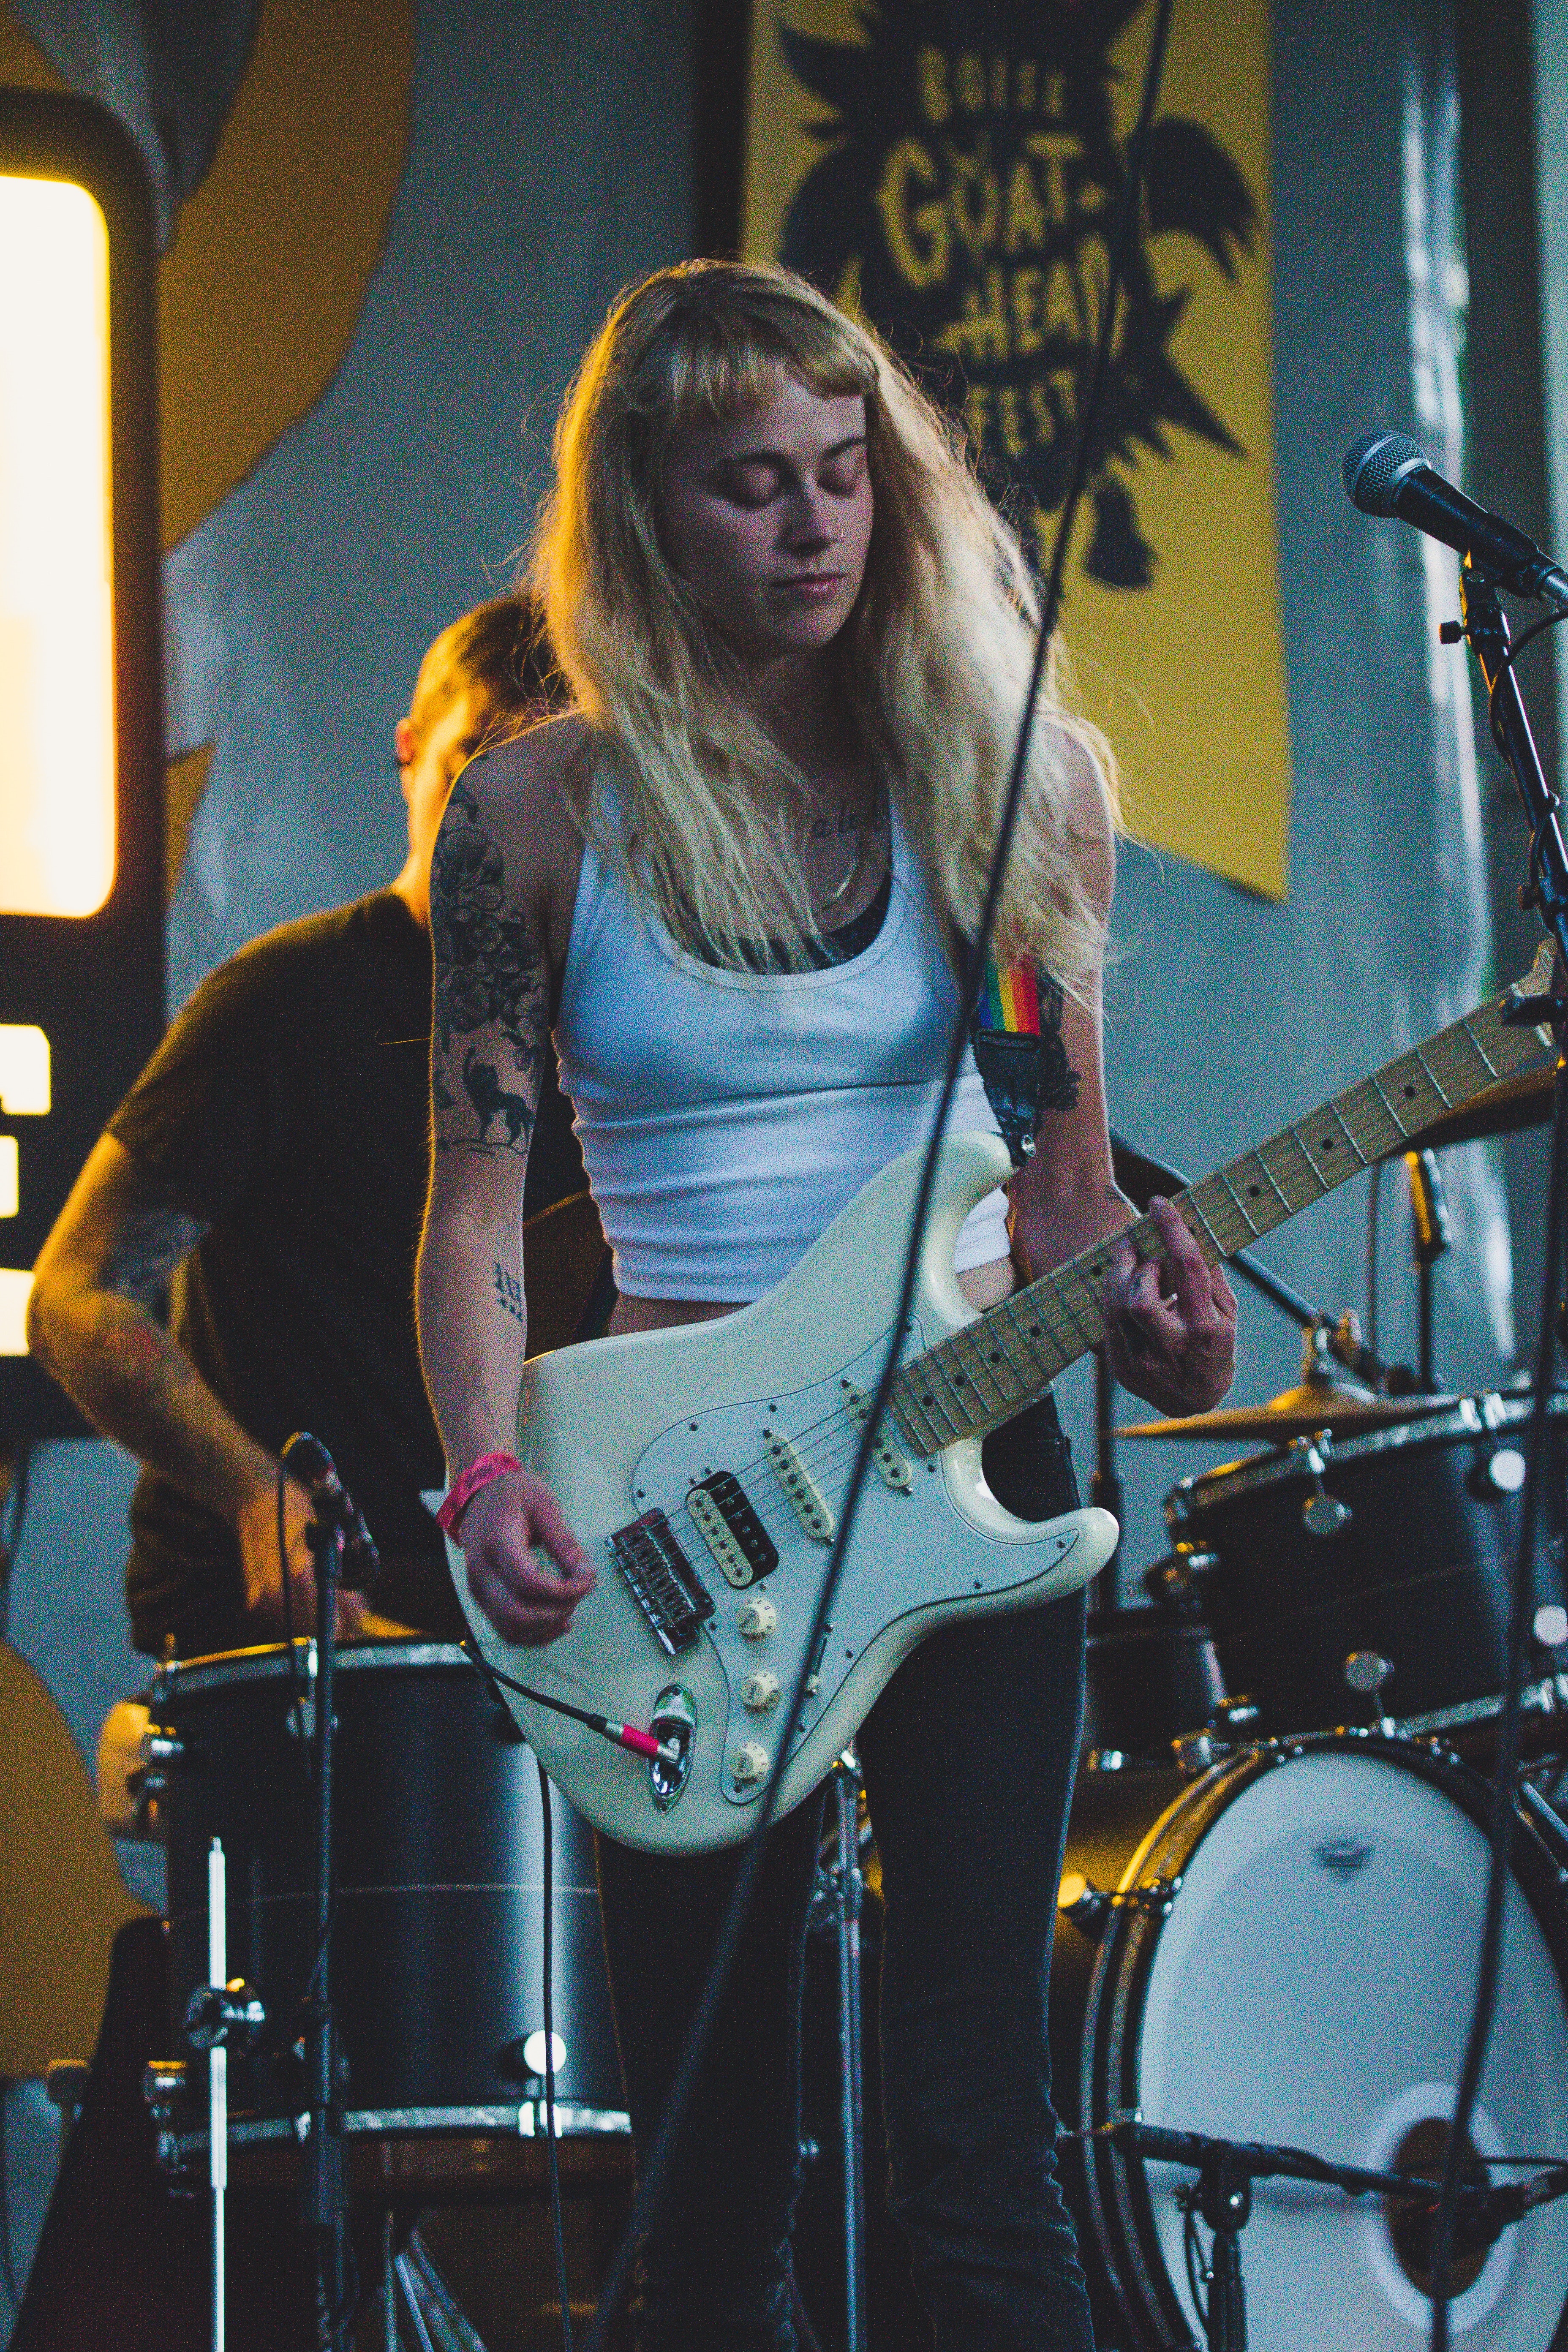
musician, drum, performance, drums, music, musical instrument, entertainment, percussion, performing arts, concert, drummer, drumhead, percussionist, musical ensemble, guitar, event, rock concert, public event, guitarist, music artist, singing, bass drum, plucked string instruments, pop music, string instrument, tom tom drum, bass guitar, electric guitar, musical instrument accessory, bassist, stage, performance art, singer, music venue, Membranophone, timbales